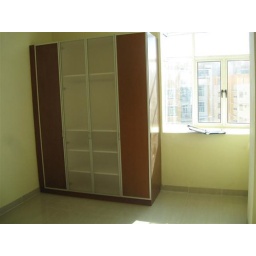
Closet in bedroom 2 and bay window